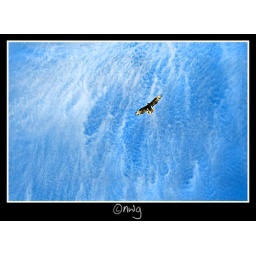
buzzard in a blue sky